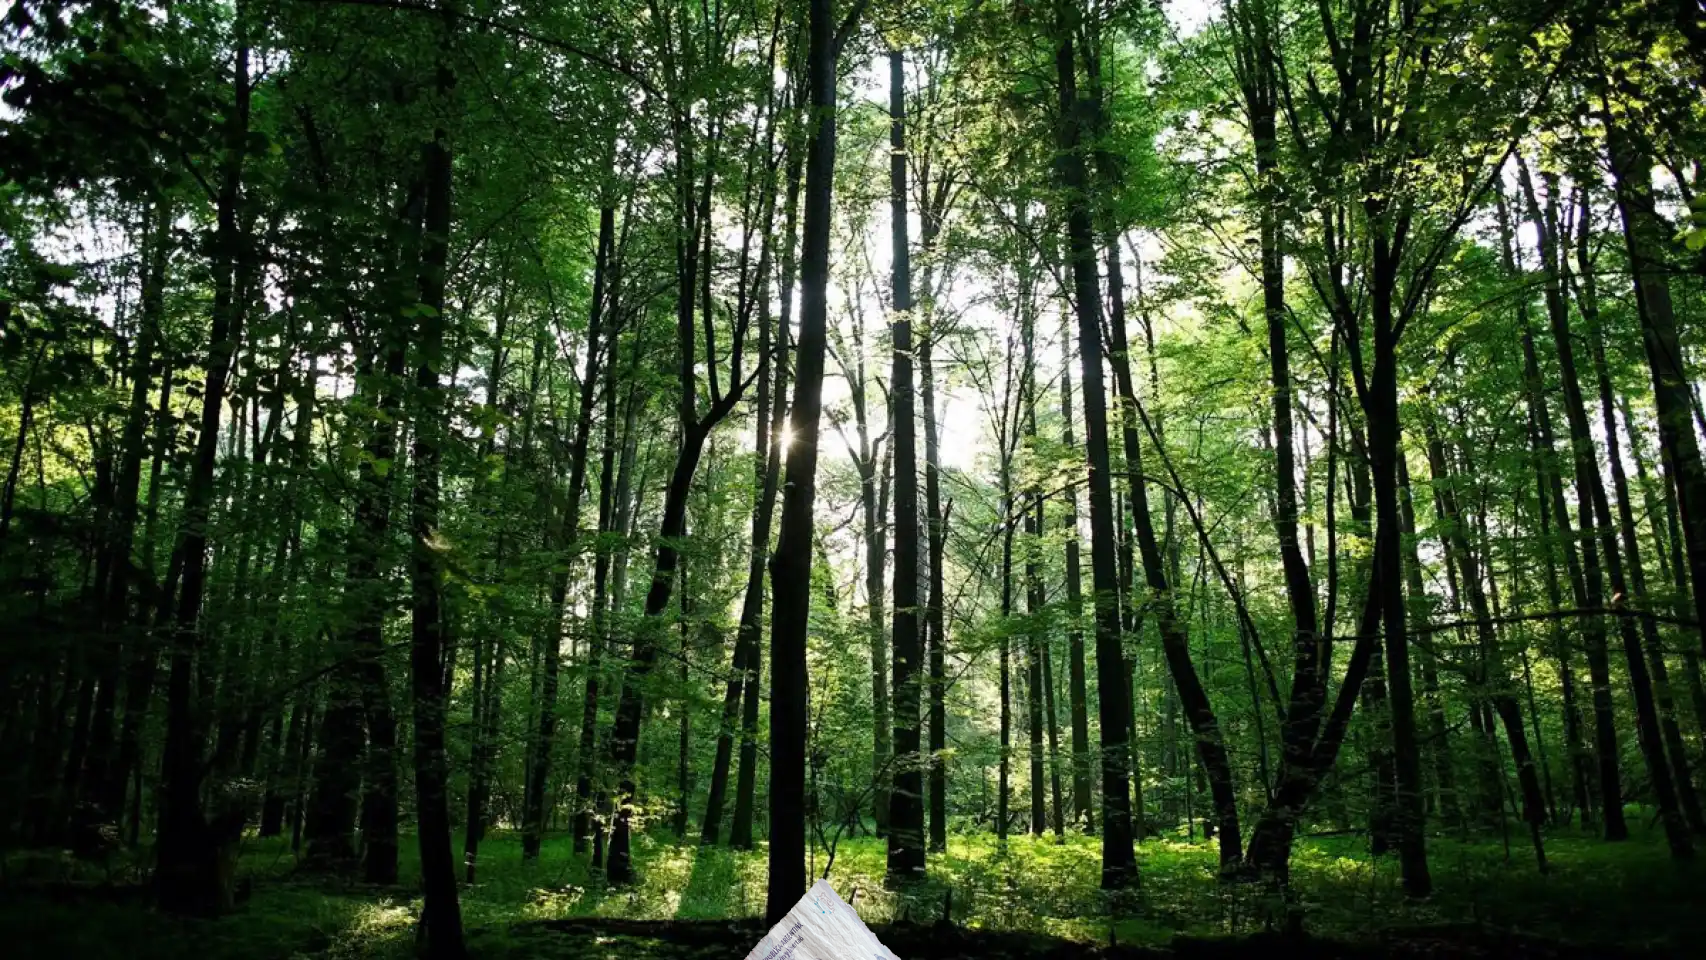
Denominación: 100